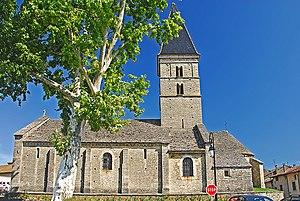
Cet article recense une partie des monuments historiques de Saône-et-Loire, en France.
L'église Saint-Barthélémy est une église romane située sur le territoire de la commune de Farges-lès-Mâcon, dans le département français de Saône-et-Loire en région Bourgogne-Franche-Comté.
Cet article recense les monuments historiques français classés en 1913.